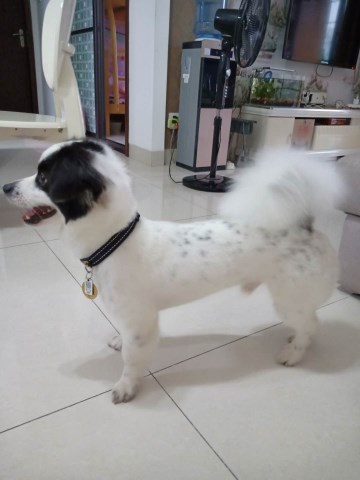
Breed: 806-n000129-papillon